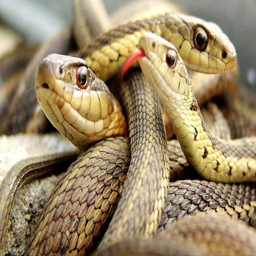
game genre : approximately , how many species of snakes are there in the world ?